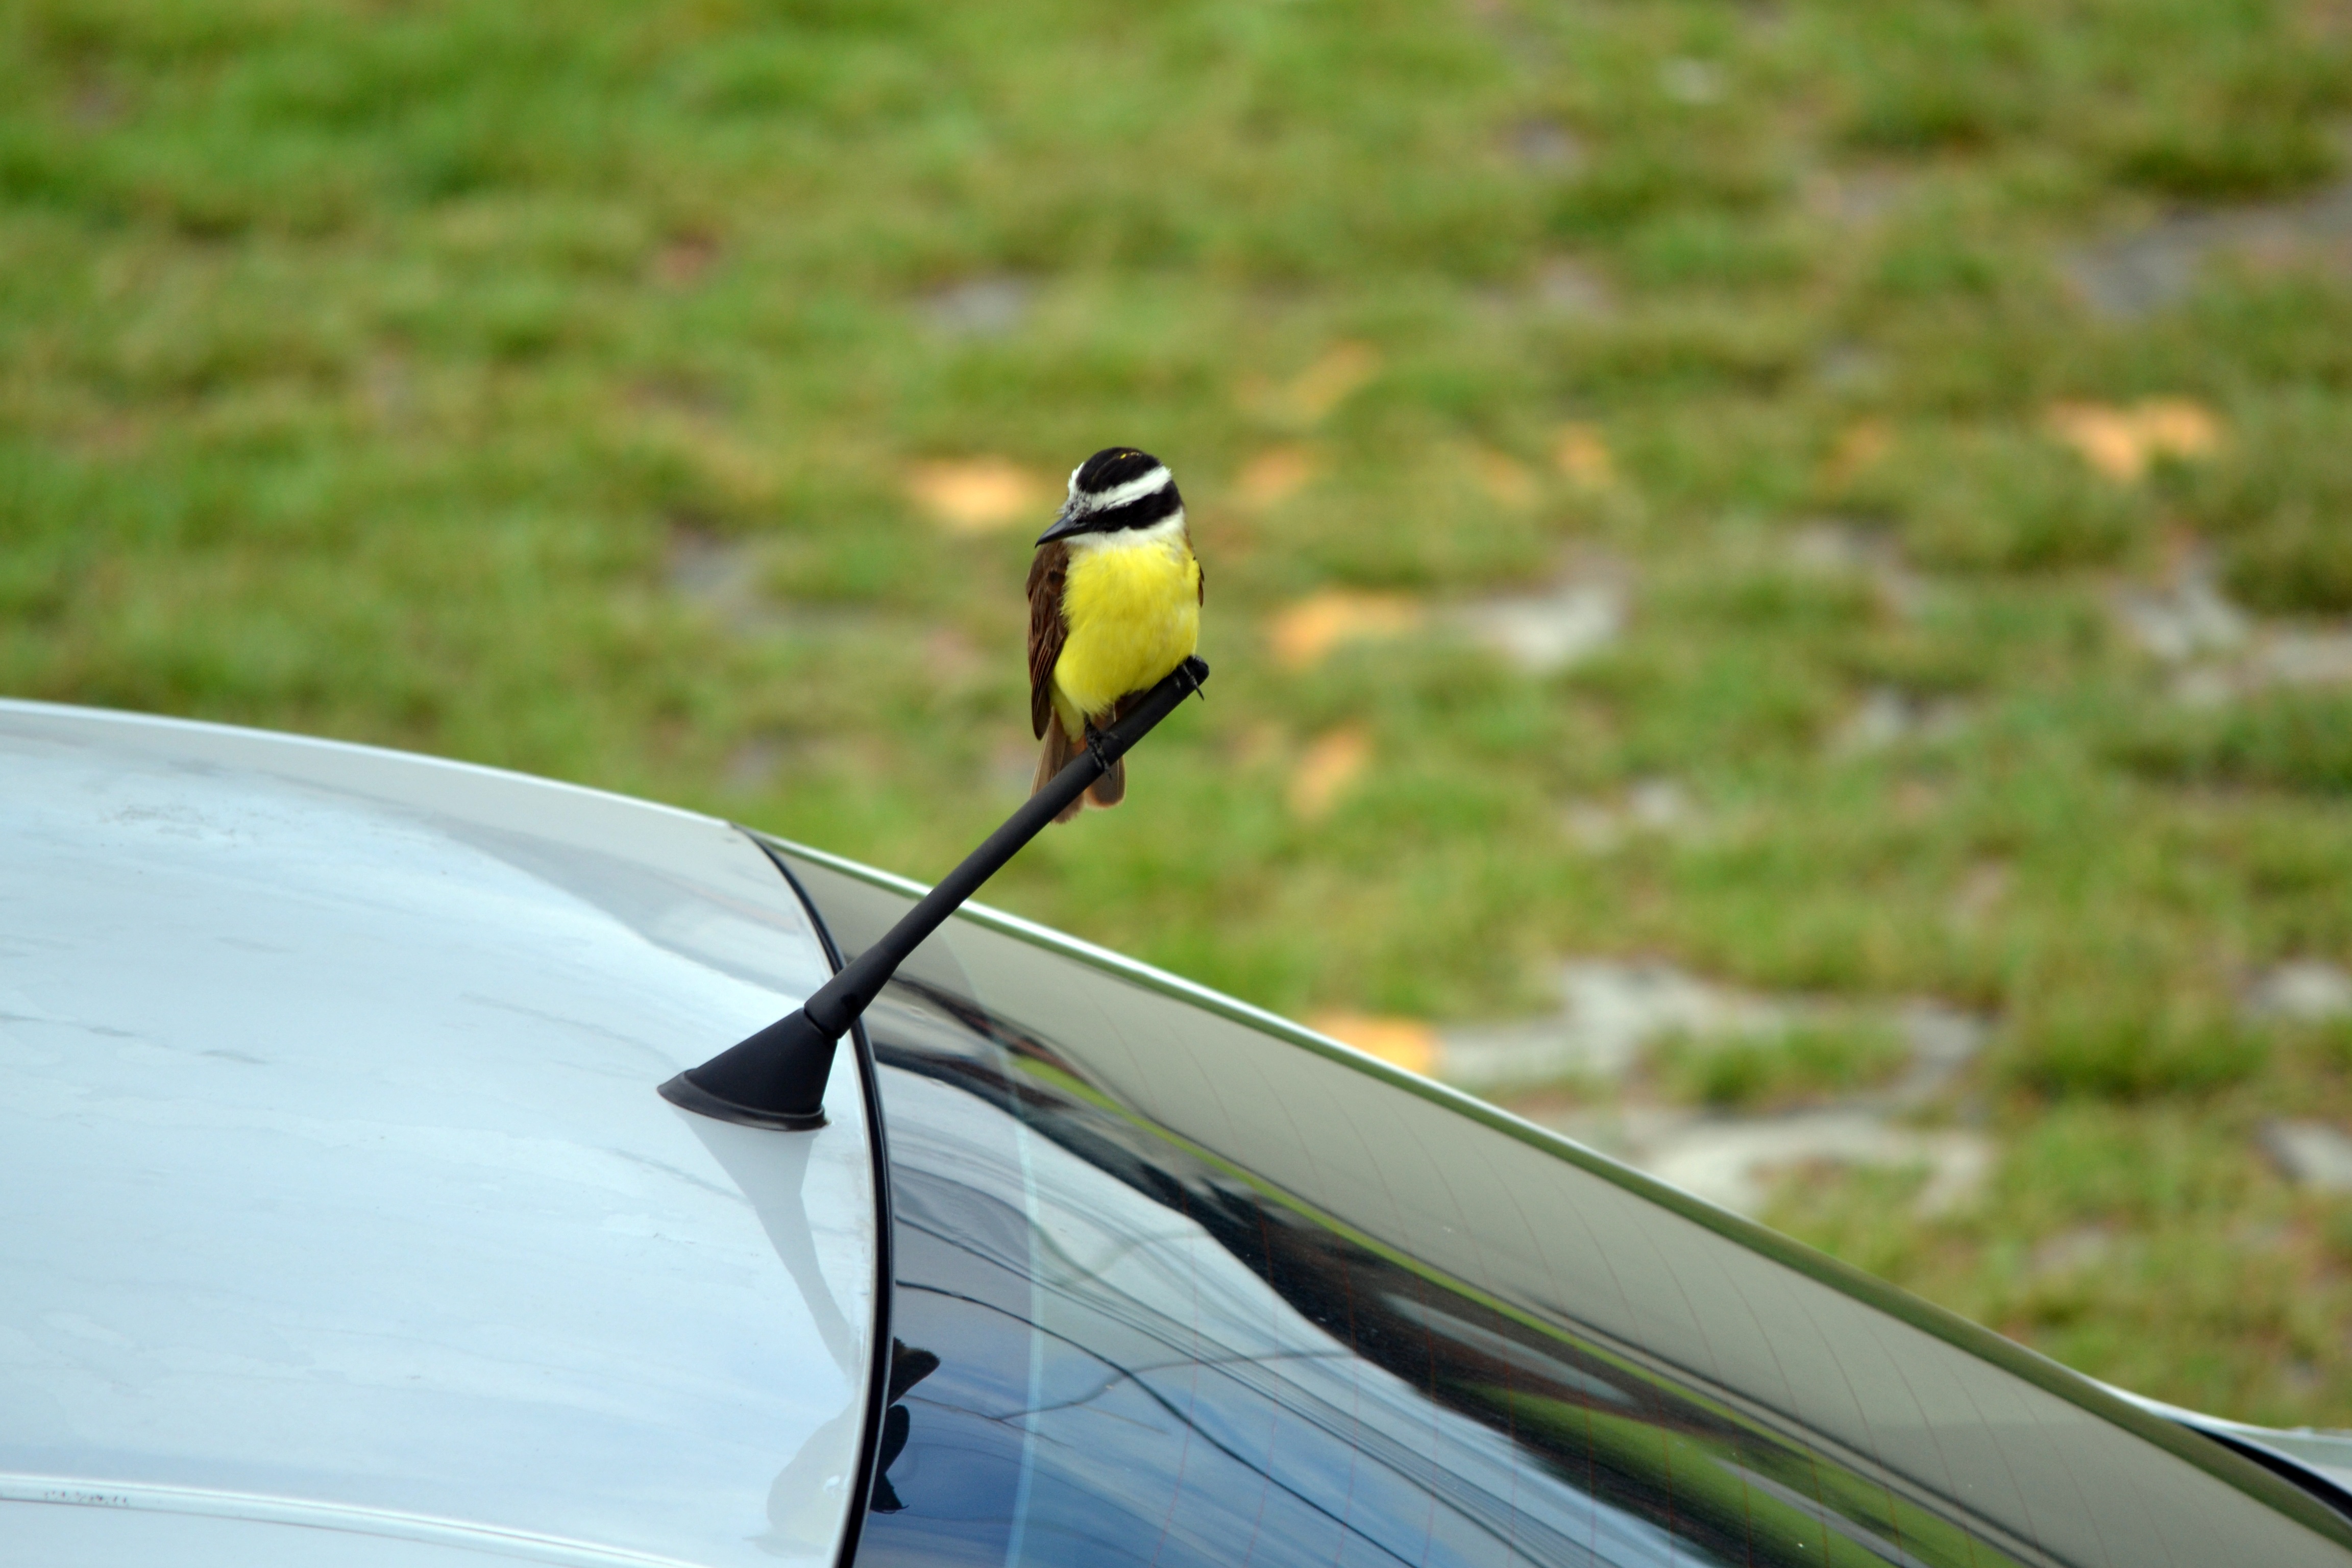
nature, branch, bird, wing, leaf, cute, wildlife, wild, green, fauna, beautiful, perching bird